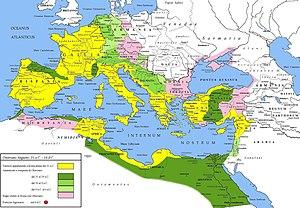
Les campagnes d'Auguste en Afrique et en Arabie des années 30 av. J.-C. à 6 apr. J.-C. permirent à l'Empire romain de prendre le contrôle de la majeure partie du bassin oriental de la mer Méditerranée et d'ouvrir de nouvelles routes commerciales entre la Méditerranée et l'Orient jusqu'à l'Extrême-Orient.
Philon d’Alexandrie est un philosophe juif hellénisé qui est né à Alexandrie vers 20 av. J.-C., où il est mort vers 45 apr. J.-C. Contemporain des débuts de l’ère chrétienne, il vit à Alexandrie, qui est alors le grand centre intellectuel de la Méditerranée. La ville compte une forte communauté juive dont Philon est un des représentants auprès des autorités romaines. Son œuvre abondante est principalement apologétique, entendant démontrer la parfaite adéquation entre la foi juive et la philosophie hellène.
Auguste, en latin Augustus, né sous le nom de Caius Octavius le 23 septembre 63 av. J.-C. à Rome, d'abord appelé Octave puis portant le nom de Imperator Caesar Divi Filius Augustus à sa mort le 19 août 14 apr. J.-C. à Nola, est le premier empereur romain, du 16 janvier 27 av. J.-C. au 19 août 14 apr. J.-C.
Marcus Vipsanius Agrippa, francisé en Marc Agrippe, est un homme politique romain du Iᵉʳ siècle av. J.-C. qui met ses qualités d'homme de guerre au service de son ami Octave, le futur empereur Auguste.
Le principat d'Auguste ou principat augustéen est la forme de gouvernement instaurée par Auguste entre 31 et 27 av. J.-C. et qu'il fait évoluer jusqu'à sa mort en 14 ap. J.-C. Il fait suite à une longue période de guerres civiles et marque la fin de la République romaine et le début de l'Empire romain.
La Campagne d'Illyrie menée sous Auguste entre 13 et 9 av. J.-C. est le principal tournant dans l'occupation romaine du secteur frontalier stratégique qui deviendra la clé de voûte de son limes : les régions danubiennes. L'objectif est de porter la limite de l'empire jusqu'au Danube afin de pouvoir l'utiliser ultérieurement comme base pour de futures opérations de conquête, comme celle menée par Tibère en l'an 6 contre la Bohème de Marobod dans le cadre d'une tentative commune avec les armées de Germanie de déplacer la frontière nord sur la ligne Elbe-Danube. Ultérieurement, le déploiement des légions le long du fleuve permettra la conquête de la Dacie par Trajan et la guerre de Marc Aurèle contre les Marcomans.
La politique orientale d'Auguste fut le cadre politico-stratégique de l'histoire de la frontière est de l'Empire romain lors du principat d'Auguste, à la suite de l'occupation de l'Égypte à la fin de la guerre civile entre Octavien et Marc Antoine.
Au cours des cinq siècles qui dura approximativement l'Empire romain de 27 av. J.-C. jusqu'en 476, les empereurs romains appliquèrent plusieurs systèmes défensifs pour empêcher l'invasion de leur Empire.
Tibère, né à Rome le 16 novembre 42 av. J.-C. et mort à Misène le 16 mars 37 ap. J.-C., est le deuxième empereur romain de 14 à 37. Il appartient à la dynastie Julio-Claudienne.
La conquête romaine de la Rhétie et de l'arc alpin des années 16 à 7 av. J.-C. est le prélude à la grande invasion de la Germanie des années 12 à 9 av. J.-C. L'objectif poursuivi est de porter les frontières nord de l'Empire jusqu'à l'Elbe et au Danube.